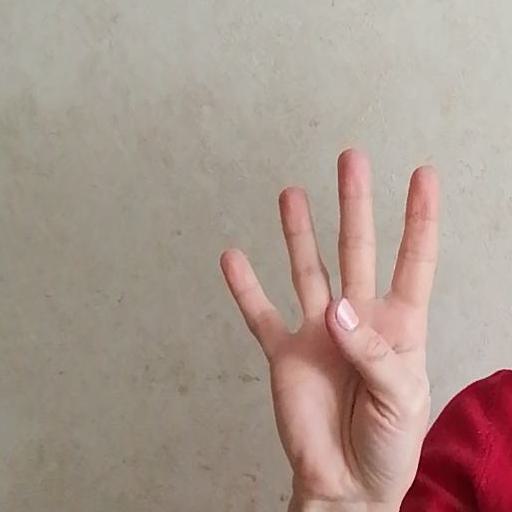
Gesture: four